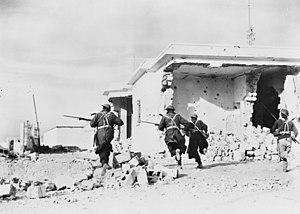
La bataille de Bardia est un épisode de la guerre du désert durant la Seconde Guerre mondiale. Elle se déroula du 3 au 5 janvier 1941.